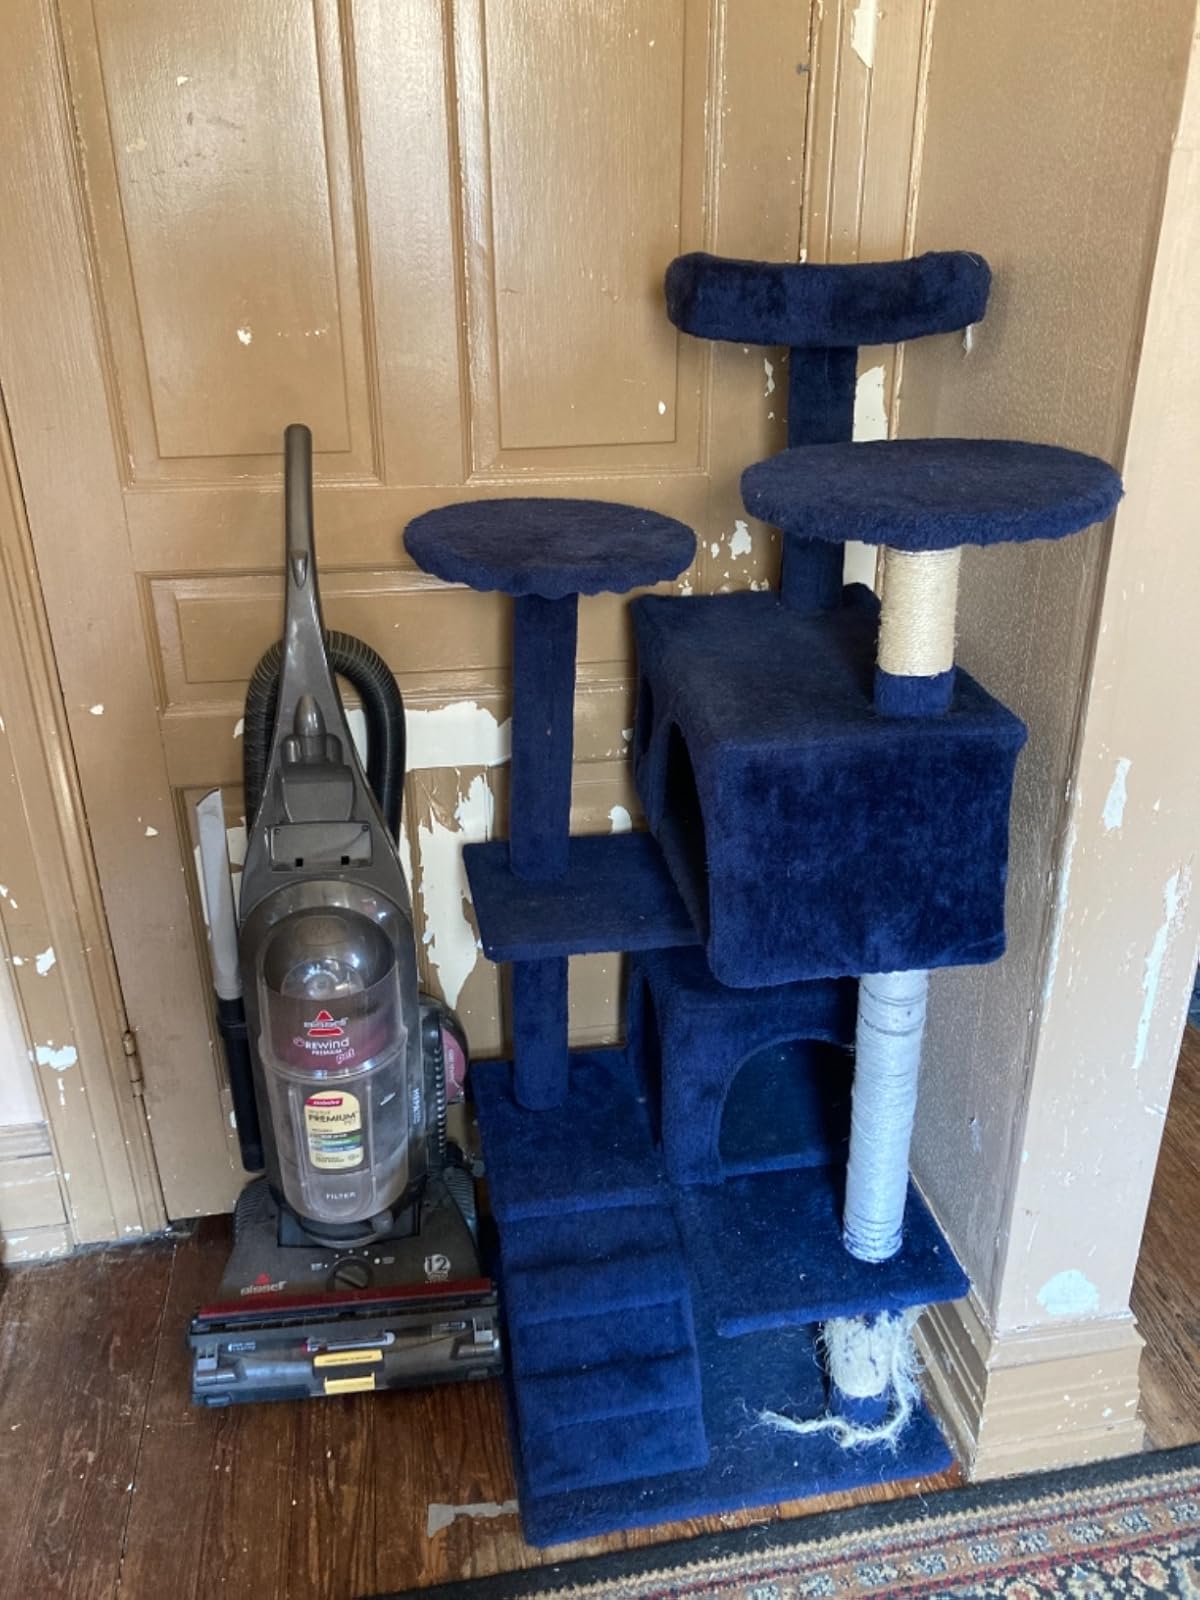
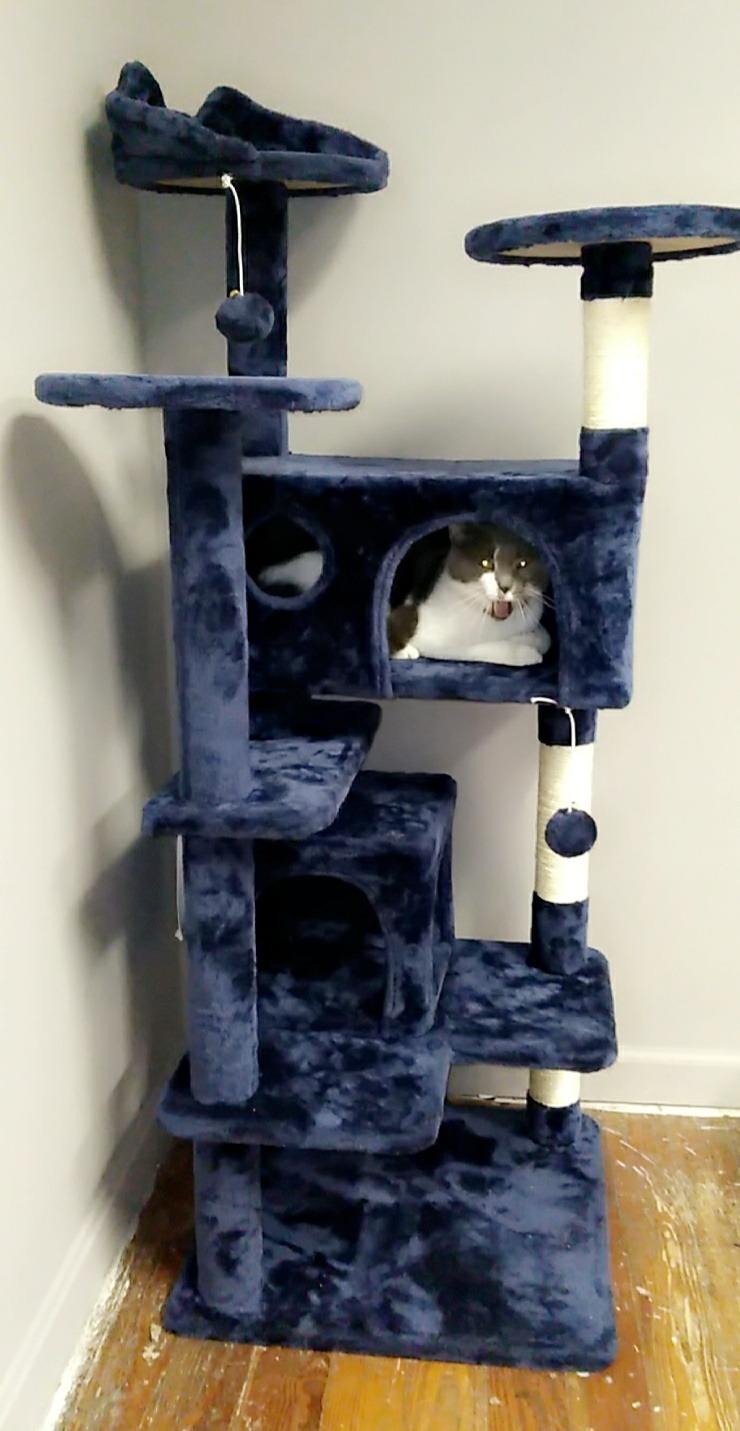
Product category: items_cat tree
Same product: yes